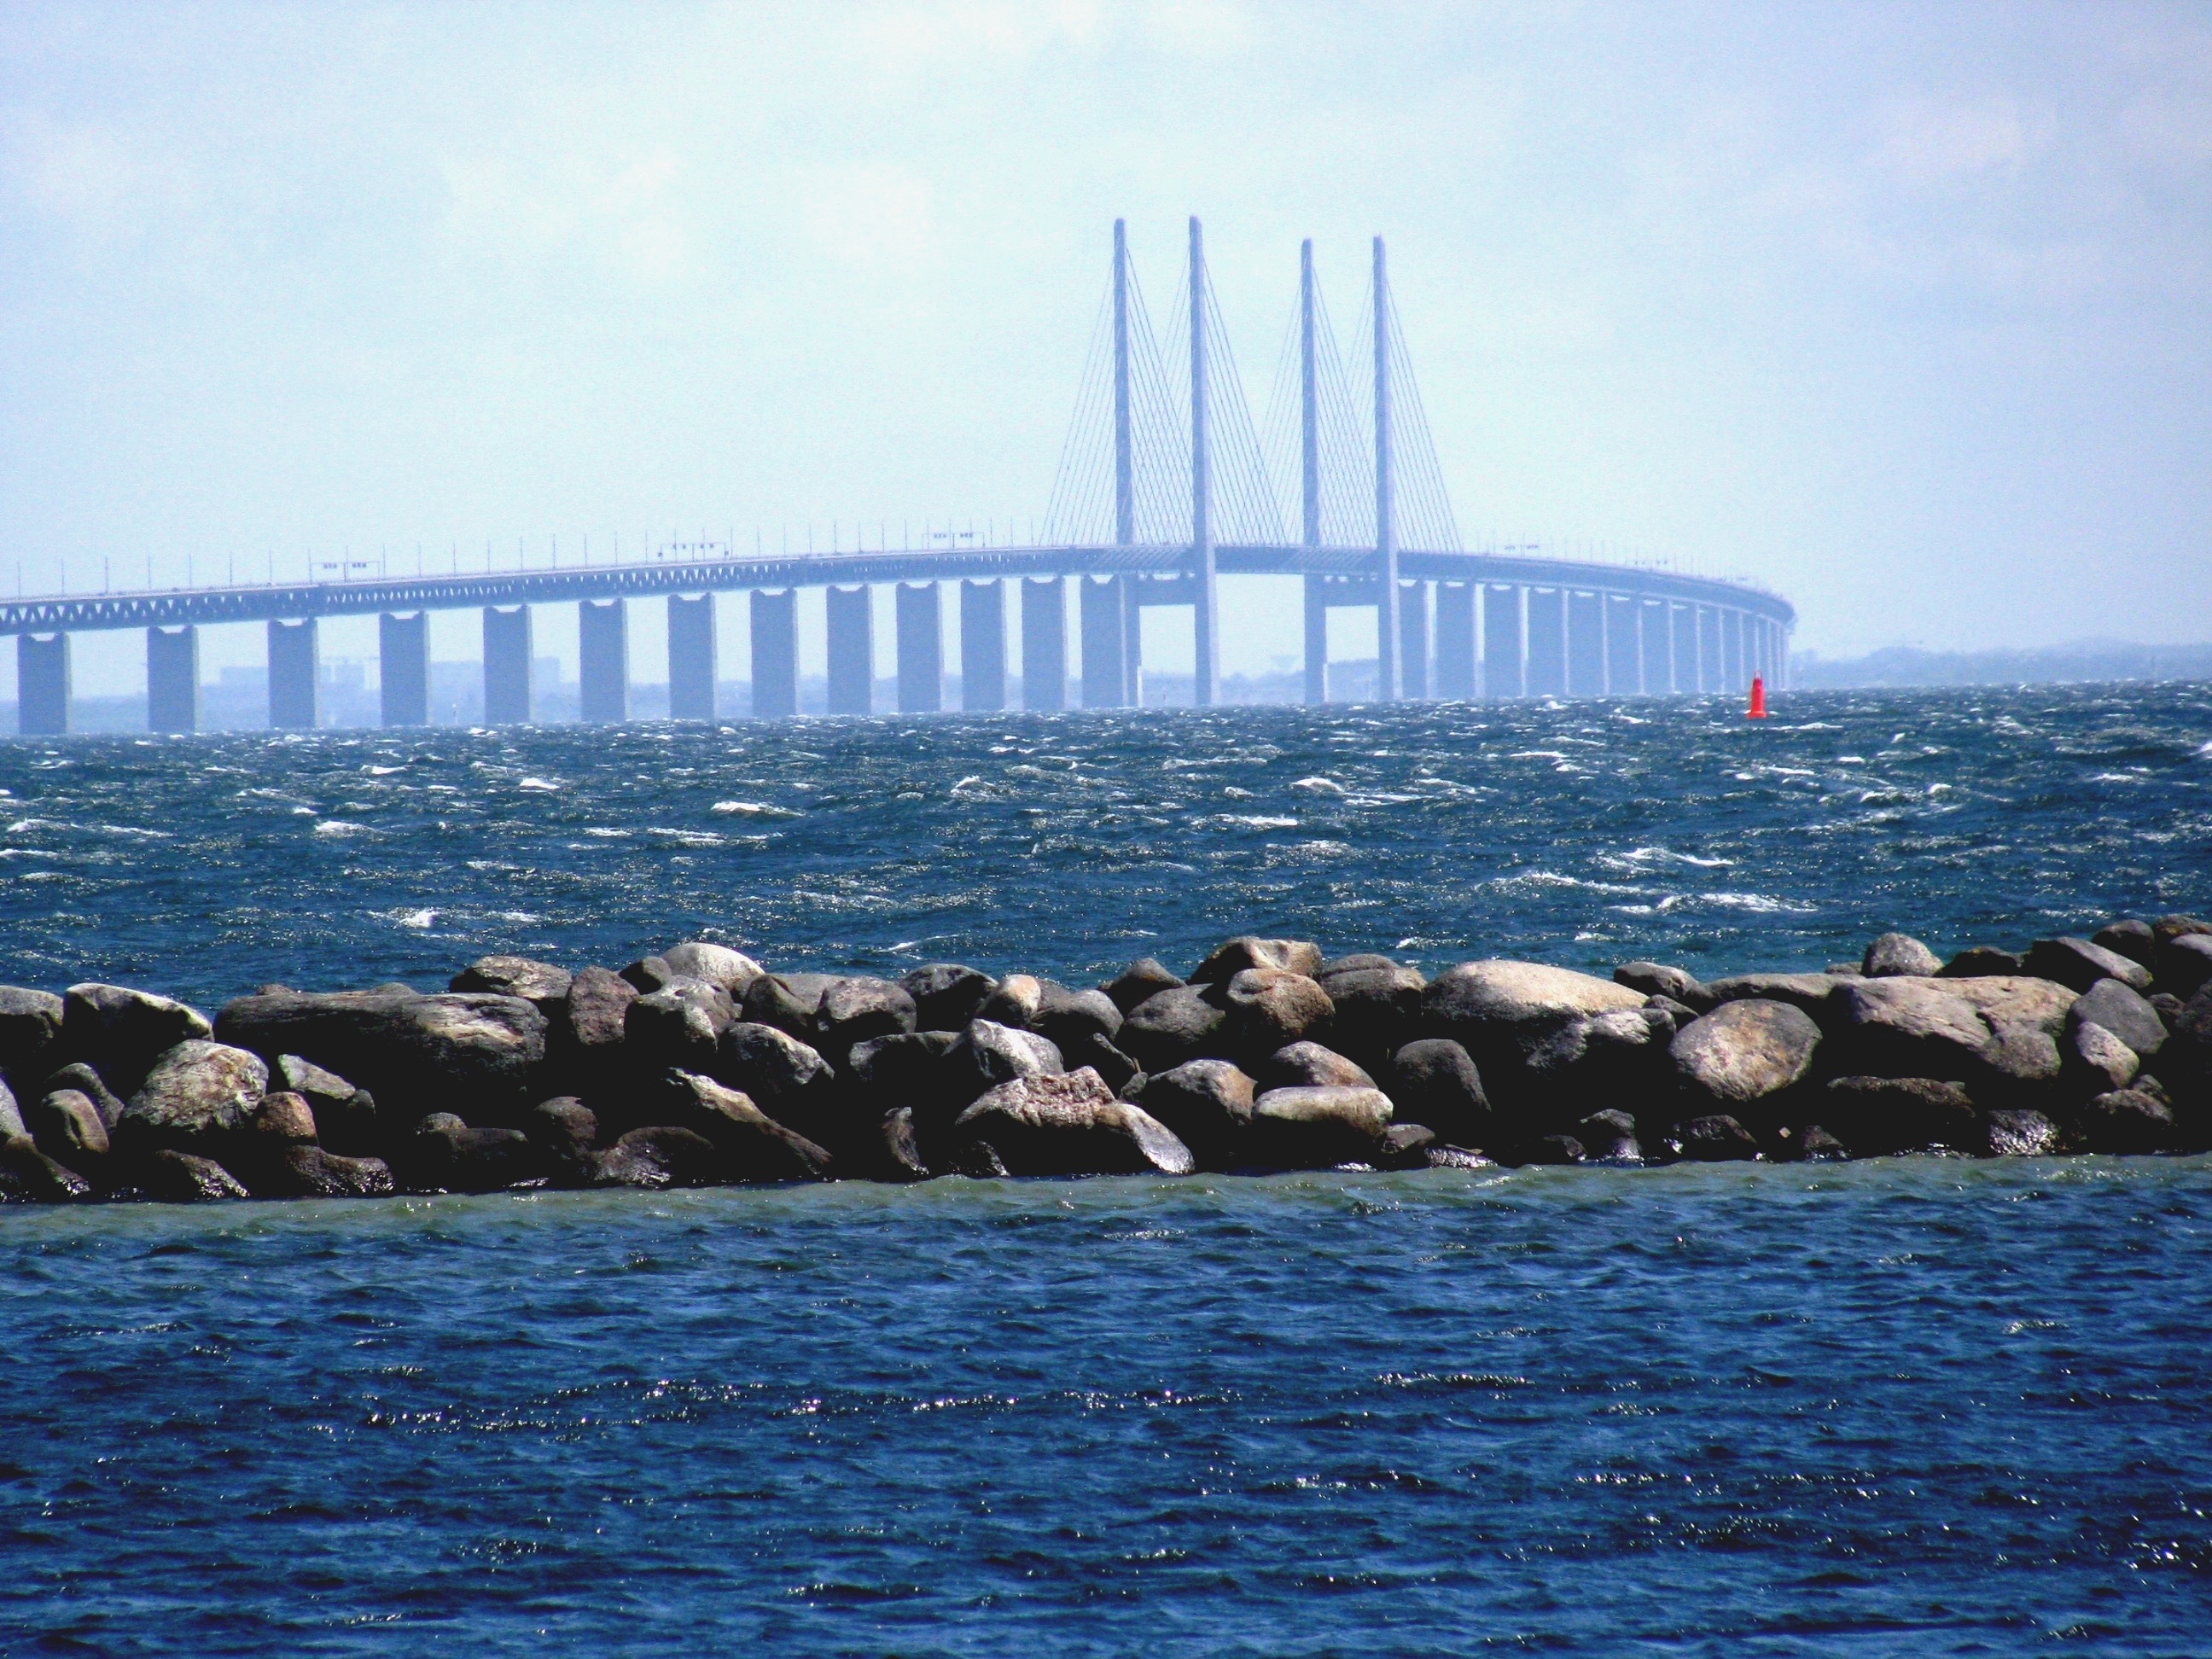
sea, coast, nature, ocean, horizon, bridge, shore, wave, pier, river, tower, bay, portugal, breakwater, lisbon, cape, tajo, wind wave